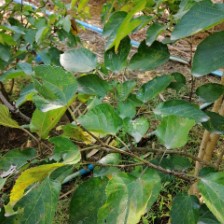
Variety: WhiteKing